Diet in Hinduism

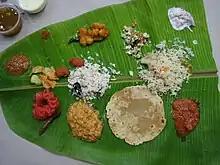
A Hindu, lacto-vegetarian meal served on a banana leaf

Vegetarianism is a dietary ideal among many Hindus, based on the concept of "ahimsa"—non-violence and compassion towards all beings. It is also considered "sattvic", associated with qualities such as goodness, balance, and serenity that are conducive to spiritual progress.